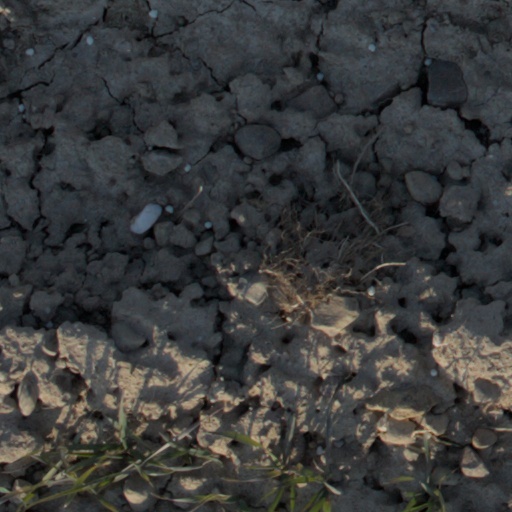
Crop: wheat